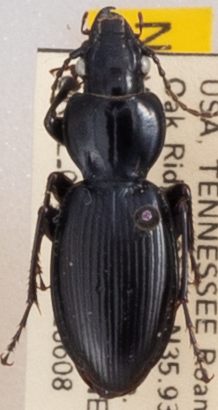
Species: Cyclotrachelus fucatus
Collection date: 2022-06-08
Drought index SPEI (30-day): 0.144
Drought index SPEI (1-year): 0.47
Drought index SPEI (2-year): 0.086